Pedro Pablo Kuczynski

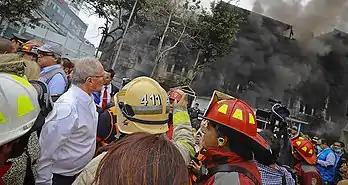
Kuczynski and his Council of Ministers at the site of a natural disaster in Lima.

Almost immediately after winning the election, Kuczynski, despite previous public statements in support of social conservatism, appointed nearly all his ministers from the left (including many of Toledo's ex-ministers), and his government quickly became known for its promotion of feminism, abortion rights, and LGBT rights. This did not please the conservatives who had previously supported him, which led to the censure of two of his education ministers by the opposition-controlled congress, and a no-confidence vote for his entire cabinet in 2017.